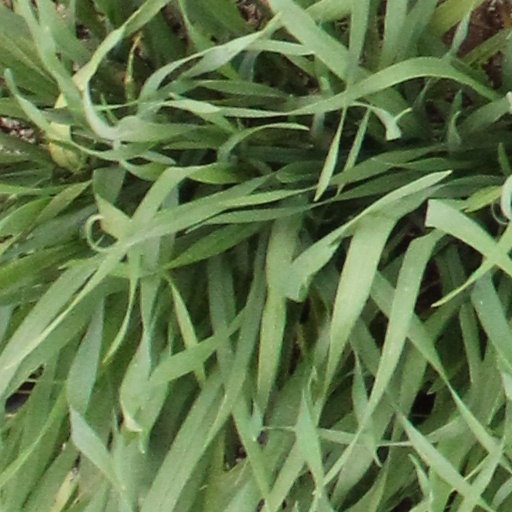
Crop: wheat